Les Breuleux

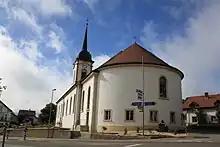
Les Breuleux church

From the , 1,031 or 76.5% were Roman Catholic, while 122 or 9.1% belonged to the Swiss Reformed Church. Of the rest of the population, there were 46 individuals (or about 3.41% of the population) who belonged to another Christian church. There were 6 (or about 0.45% of the population) who were Islamic. There were 1 individual who belonged to another church. 103 (or about 7.65% of the population) belonged to no church, are agnostic or atheist, and 60 individuals (or about 4.45% of the population) did not answer the question.